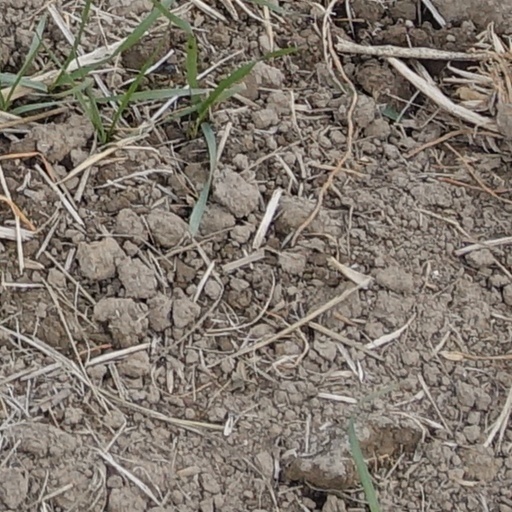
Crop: wheat